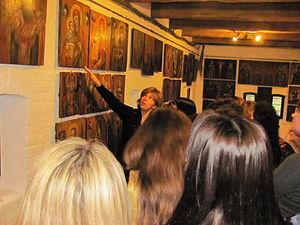
Olga Bogomolets, née le 22 mars 1966 à Kiev, est une médecin et personnalité politique ukrainienne.